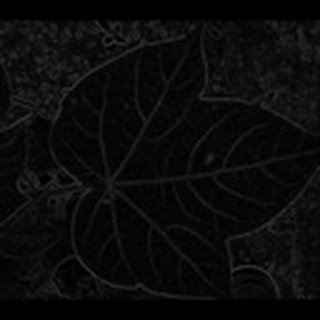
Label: healthy_cotton